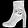
Label: Ankle boot